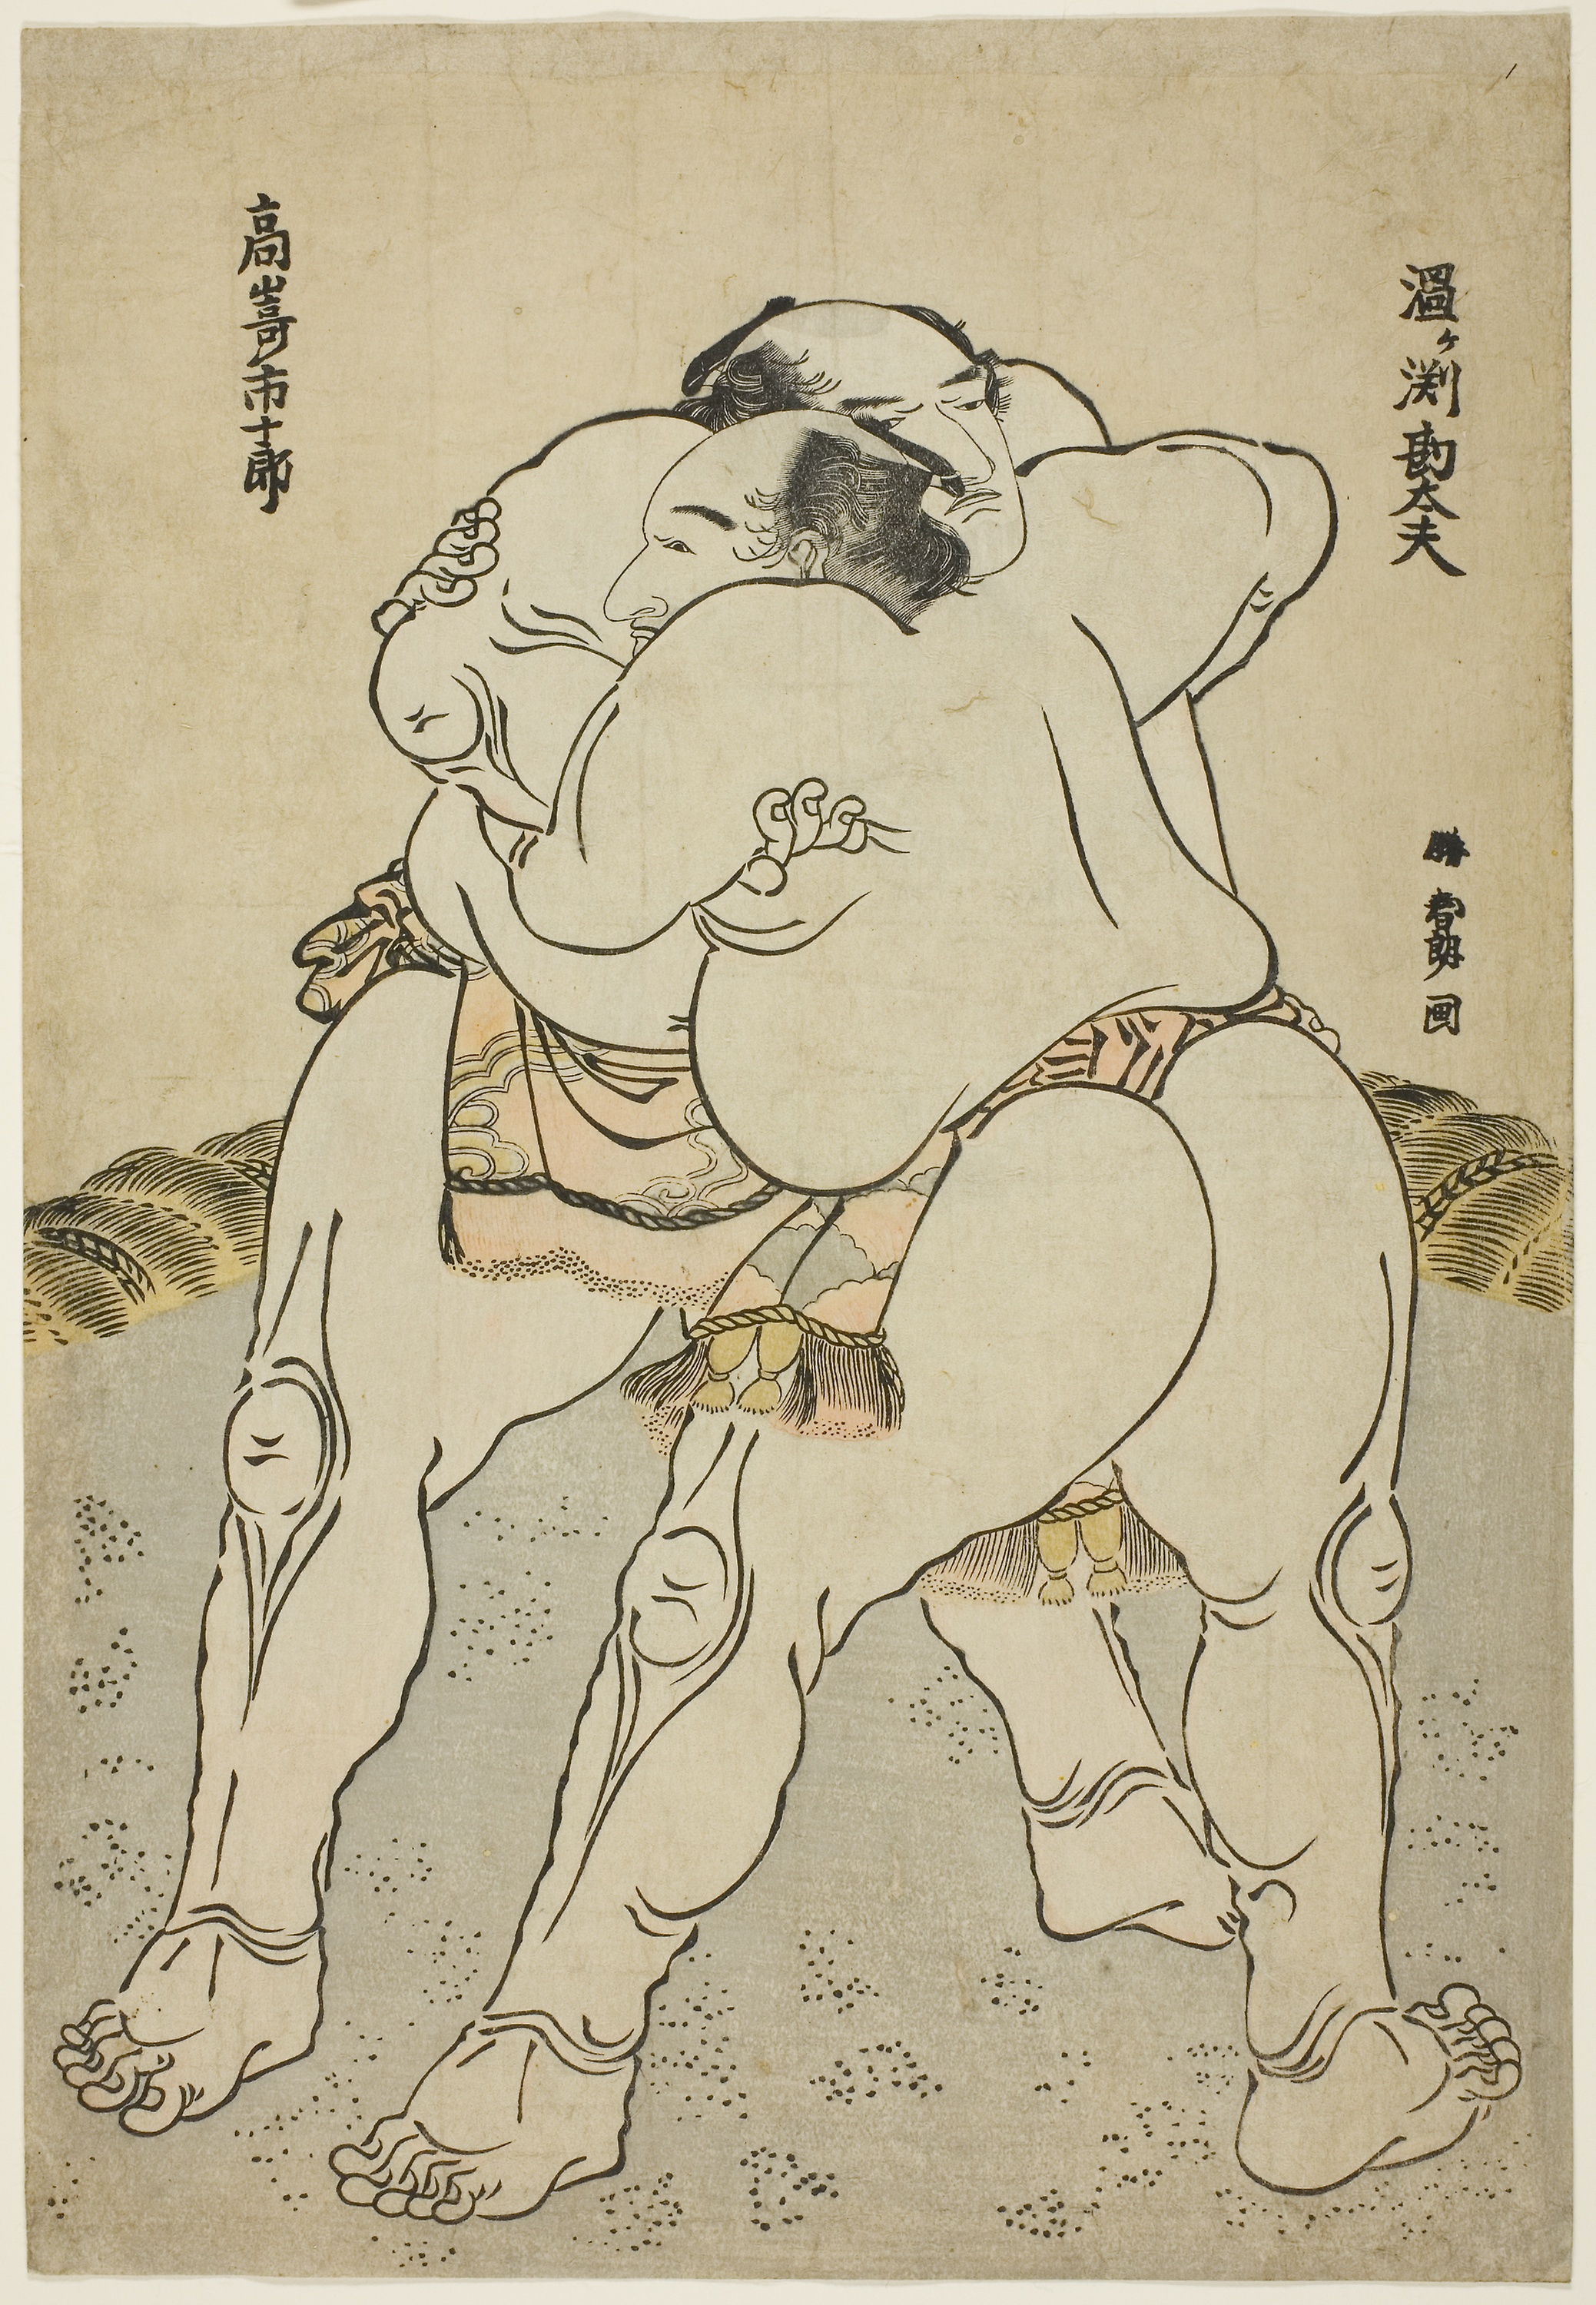
art, mammal, cartoon, vertebrate, male, fictional character, drawing, human behavior, joint, illustration, human, arm, mythical creature, muscle, sketch, figure drawing, organ, fiction, artwork, carnivoran, printmaking